Wilford Woodruff

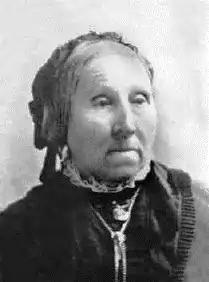
Phebe Whittemore Carter

Woodruff met his first wife, Phebe Carter, in Kirtland shortly after his return from his first mission through Southern Missouri, Arkansas, Tennessee, and Kentucky. Woodruff came to Kirtland on November 25, 1836, along with Abraham O. Smoot. He was introduced to Phebe by Milton Holmes on January 28, 1837. She was a native of Maine and had become a Latter Day Saint in 1834. Woodruff and Phebe were married on April 13, 1837, with the ceremony performed by Frederick G. Williams. Their marriage was later sealed in Nauvoo by Hyrum Smith. Due to a loss of records, this ordinance was later repeated by Heber C. Kimball in Salt Lake City in 1853. Phebe accompanied her husband on his 1837–1838 mission to the Fox Islands in Maine. During some of this time, she resided with her parents in their house in Maine. She headed west with her husband shortly after the birth of their daughter, despite her reluctance to leave home.